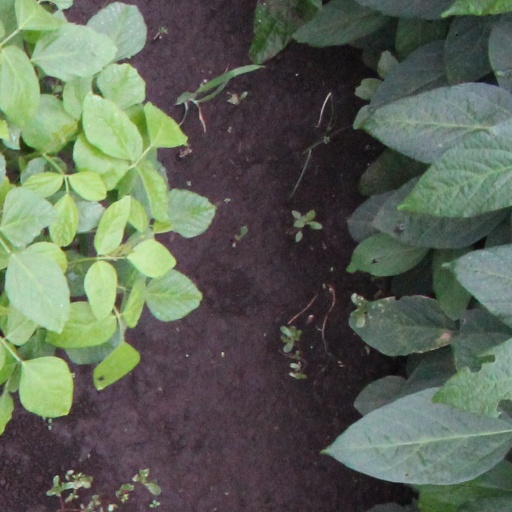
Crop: soybean